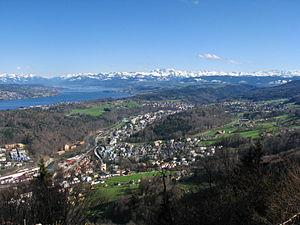
Adliswil est une commune suisse du canton de Zurich.